Philip Treacy

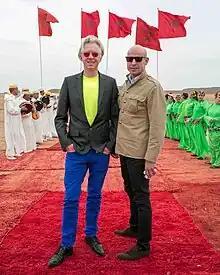
Treacy and Stefan Bartlett at British Polo Day Morocco 2014

Treacy's hats are also associated with English royalty, with thirty-seven worn at the wedding of Prince William and Catherine Middleton, including the controversial fascinator-style hat worn by Princess Beatrice of York (pictured). This so-called "pretzel hat" was auctioned for charity by Princess Beatrice on eBay for $130,000 (£80,100) on 22 May 2011. Treacy felt the criticism regarding the "pretzel hat" was extreme (the hat had its own Facebook page with over 140,000 connections), and in July 2011 said: "In the future, we'll look back and think she looked wild". In a July 2018 "Desert Island Discs" interview on BBC Radio 4, Treacy said of the backlash to his design: "There was a moment where I thought I would find myself with my head on a spike outside the Tower of London". The hat is stored at the Metropolitan Museum of Art.